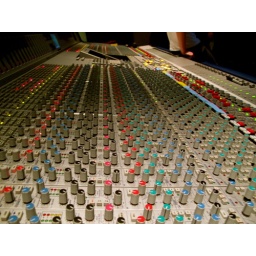
the band record at red bull studio in santa monica